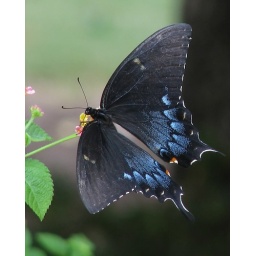
Female Eastern Tiger Swallowtails come in tiger yellow with blue markings, and black with blue markings.